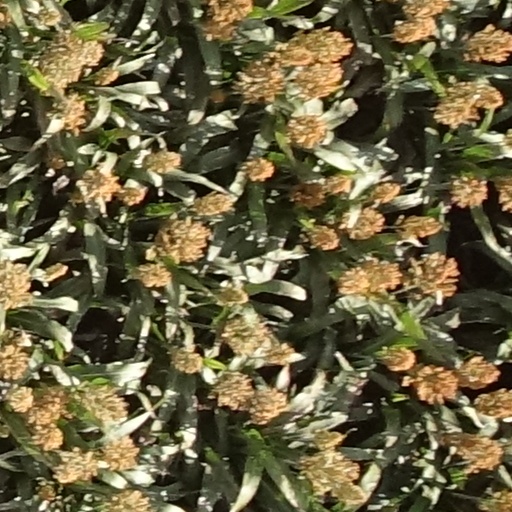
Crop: sorghum